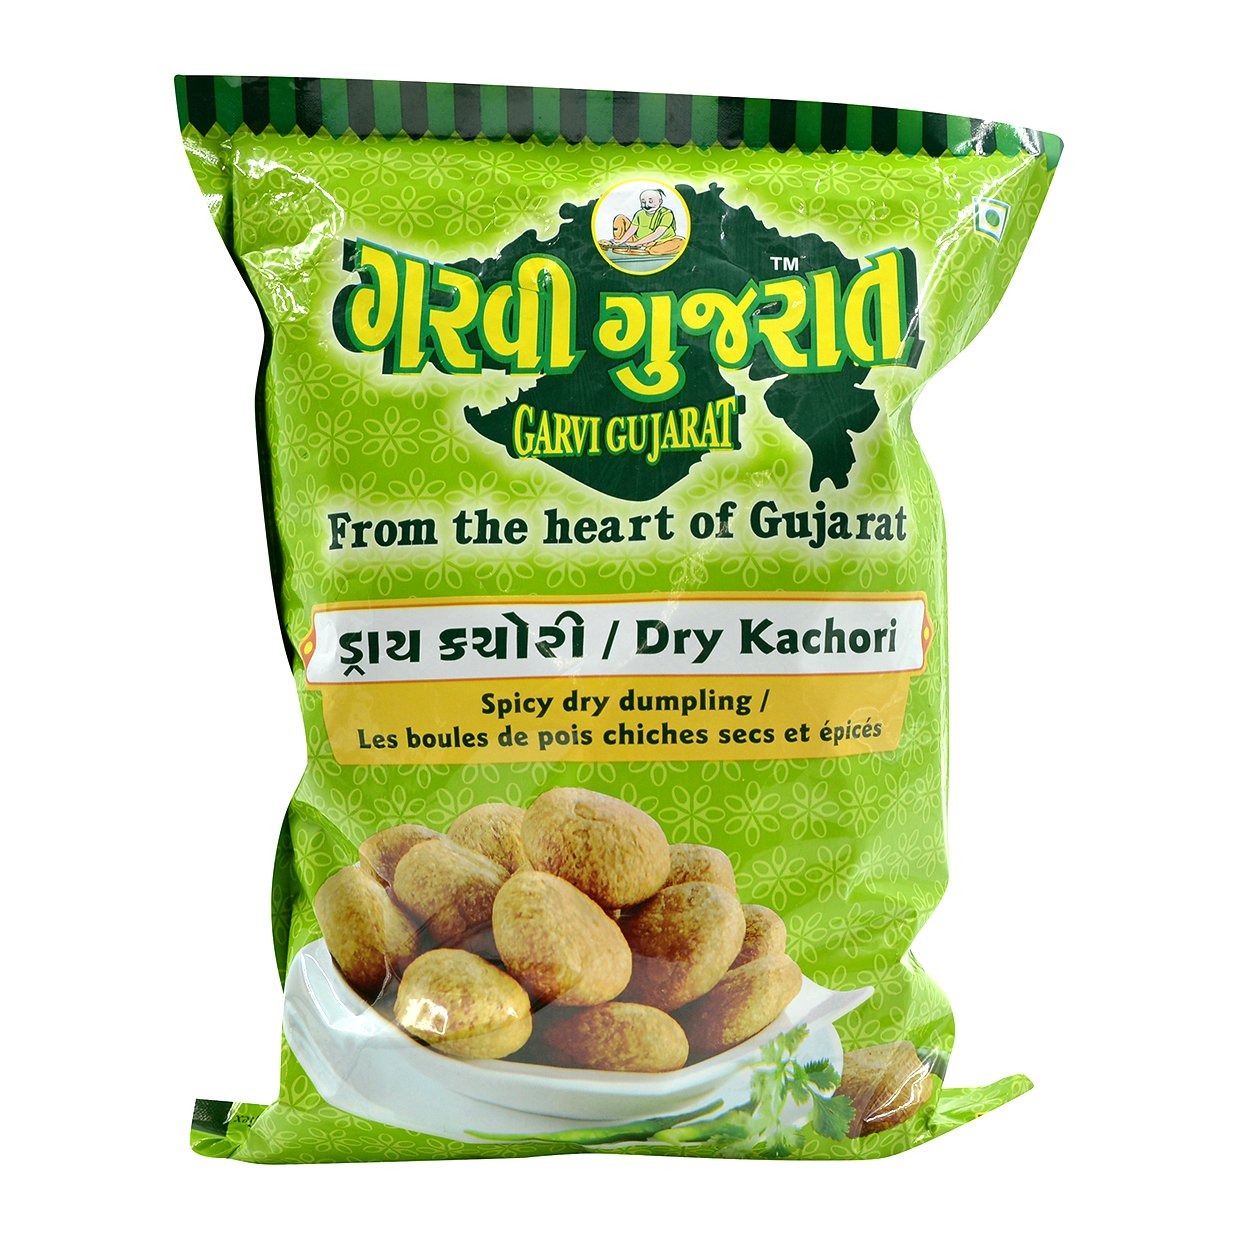
Item Name: Garvi Gujarati Dry Kachori 2lb
Bullet Point 1: Garvi Gujarat Dry Kachori is a traditional snack that features the essence of namkeen! This crunchy snack features Dry Kachori, perfect to snack on or enjoy at tea time and will satisfy your snack cravings.
Bullet Point 2: Garvi Gujarat makes fine traditional Indian snacks that will satisfy your snack cravings! Whether you pack Garvi Gujarat snacks as part of a school lunch for your child or keep them at home for snack, you're sure to be satisfied with the quality of our products.
Bullet Point 3: Garvi Gujarat products allow you to snack on the delicious flavors of India anytime! All of Garvi Gujarat products are made from the finest ingredients and spices on the market - providing you with vibrant aromas and the flavors of India at your fingertips.
Bullet Point 4: Looking to satisfy your craving for Dry Kachori? This 2lb package is just what you need!
Bullet Point 5: Garvi Gujarat will bring you all of the traditional flavors of India in high-quality, pre-packaged food products. Garvi Gujarat specializes in sharing the culinary essence of the western most state of India - Gujarat through a variety of flavorful food products, ranging from Peppered Banana Wafers to Khakhara Jeera.
Product Description: Whether you're wanting to snack on Garvi Gujarat Dry Kachori throughout the day, or want to pair it with your afternoon tea - you're sure to enjoy the bold flavors of this product! This traditional Indian namkeen snack features a savory flavor, made to satisfy the cravings for salty foods that we all have from time to time. This bag of Dry Kachori is the ideal size for snacking on at work or serving to friends with tea. Garvi Gujarat will bring you all of the traditional flavors of India in high-quality, pre-packaged food products. Garvi Gujarat specializes in sharing the culinary essence of the western most state of India - Gujarat through a variety of flavorful food products, ranging from Peppered Banana Wafers to Khakhara Jeera.
Value: 32.0
Unit: Ounce

Price: 14.99